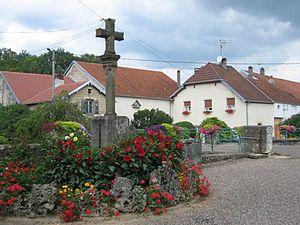
crix fleurie